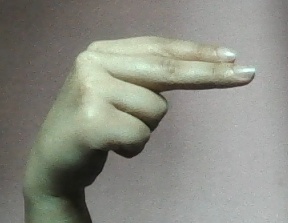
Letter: ain